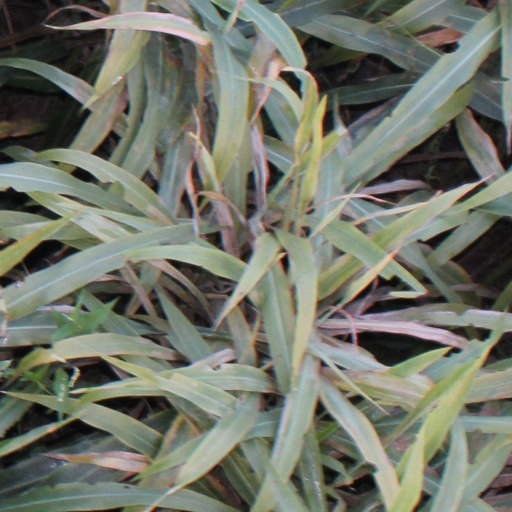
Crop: sorghum